Jean Perréal

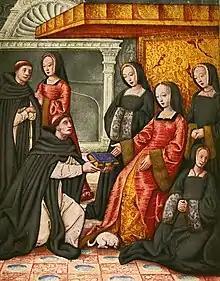
Anne of Brittany, receives a book in praise of famous women, painted by Jean Perréal.

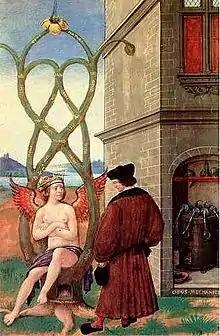
Complainte de la Nature, 1516

Jean Perréal (-), sometimes called Peréal, Johannes Parisienus or Jean De Paris, was a successful portraitist for French Royalty in the first half of the 16th century, as well as an architect, sculptor and limner of illuminated manuscripts. He was active mostly in France and in Italy and London as well.